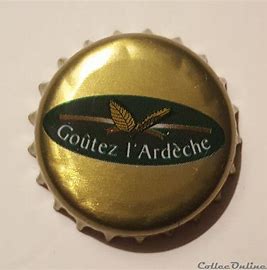
Waste category: metal